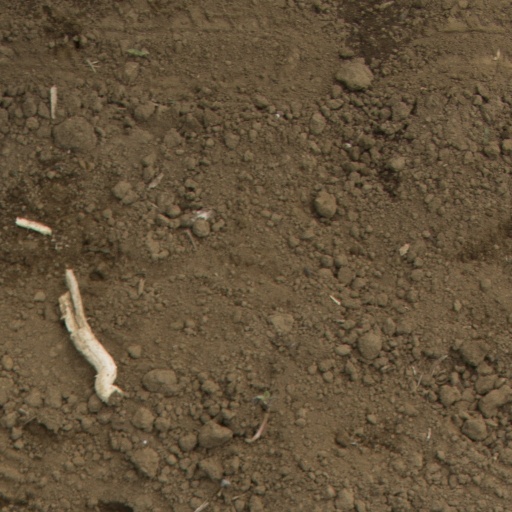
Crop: Jerusalem artichoke